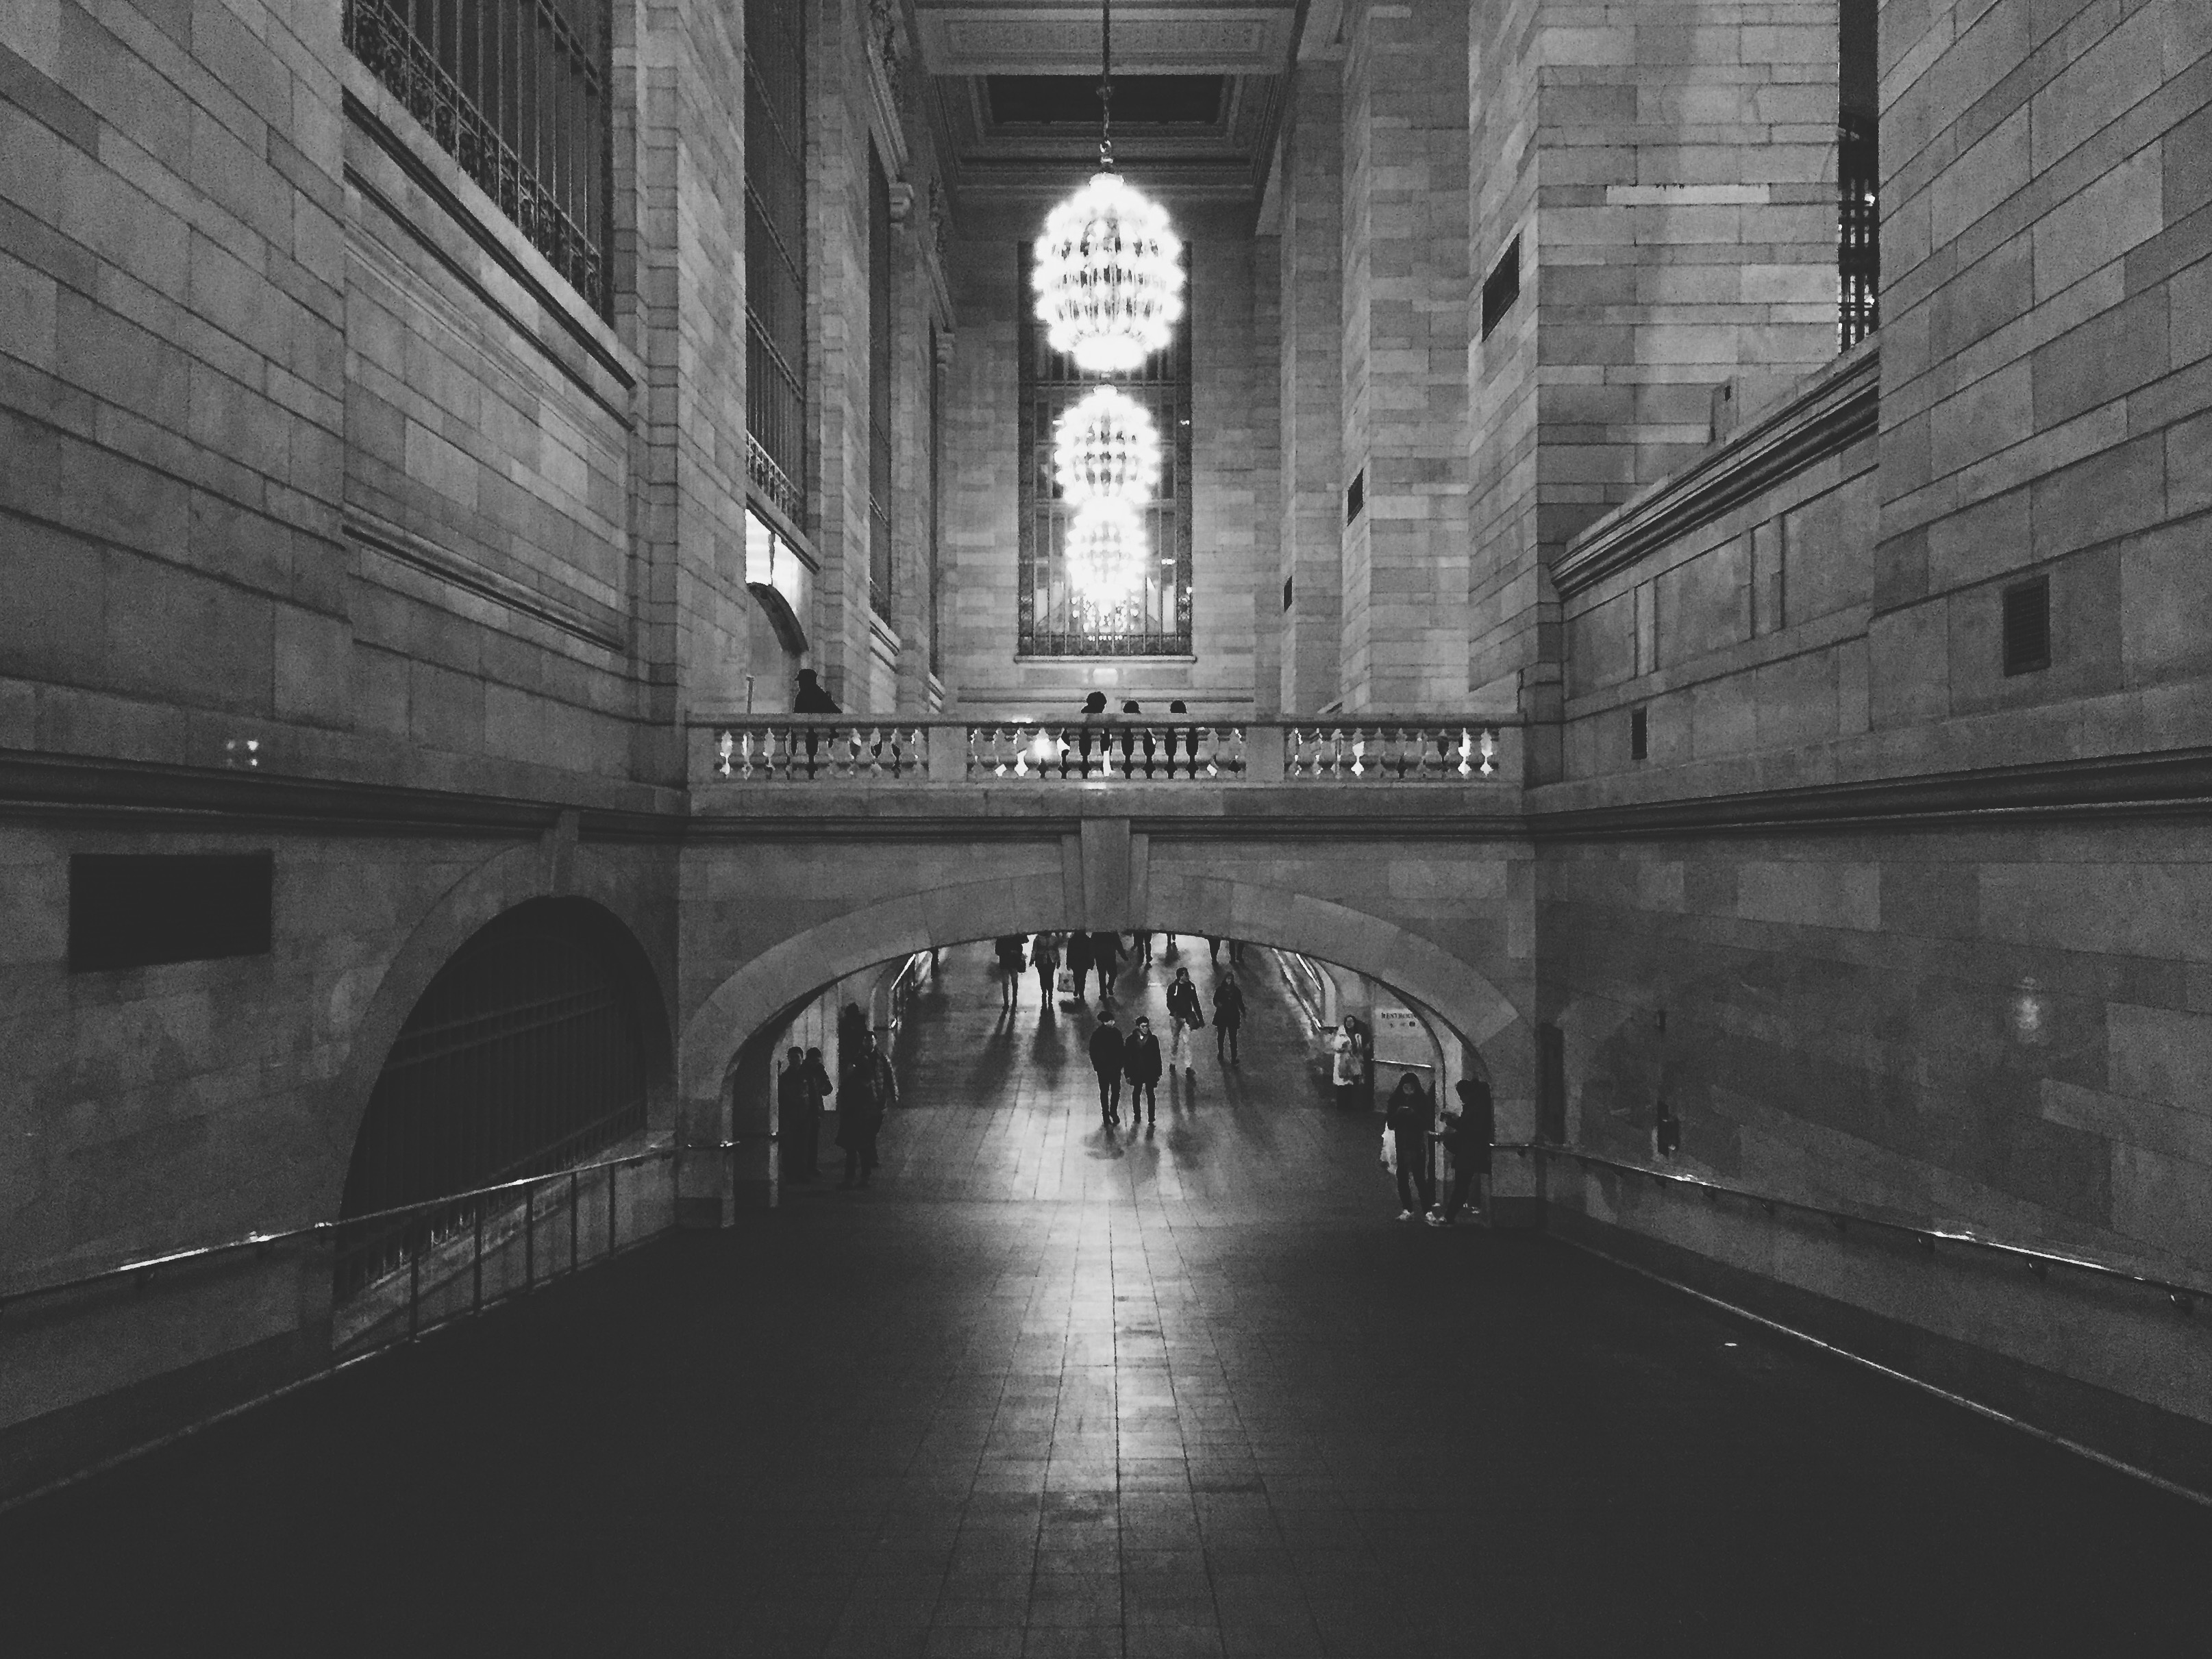
black and white, bridge, interior, hall, station, darkness, black, monochrome, symmetry, monochrome photography